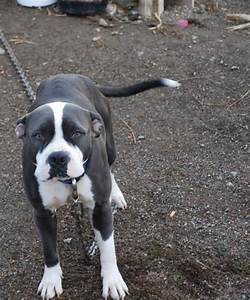
Label: cane